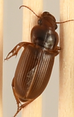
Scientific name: Harpalus amputatus
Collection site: Konza Prairie Agroecosystem NEON (KONA), plot KONA_005